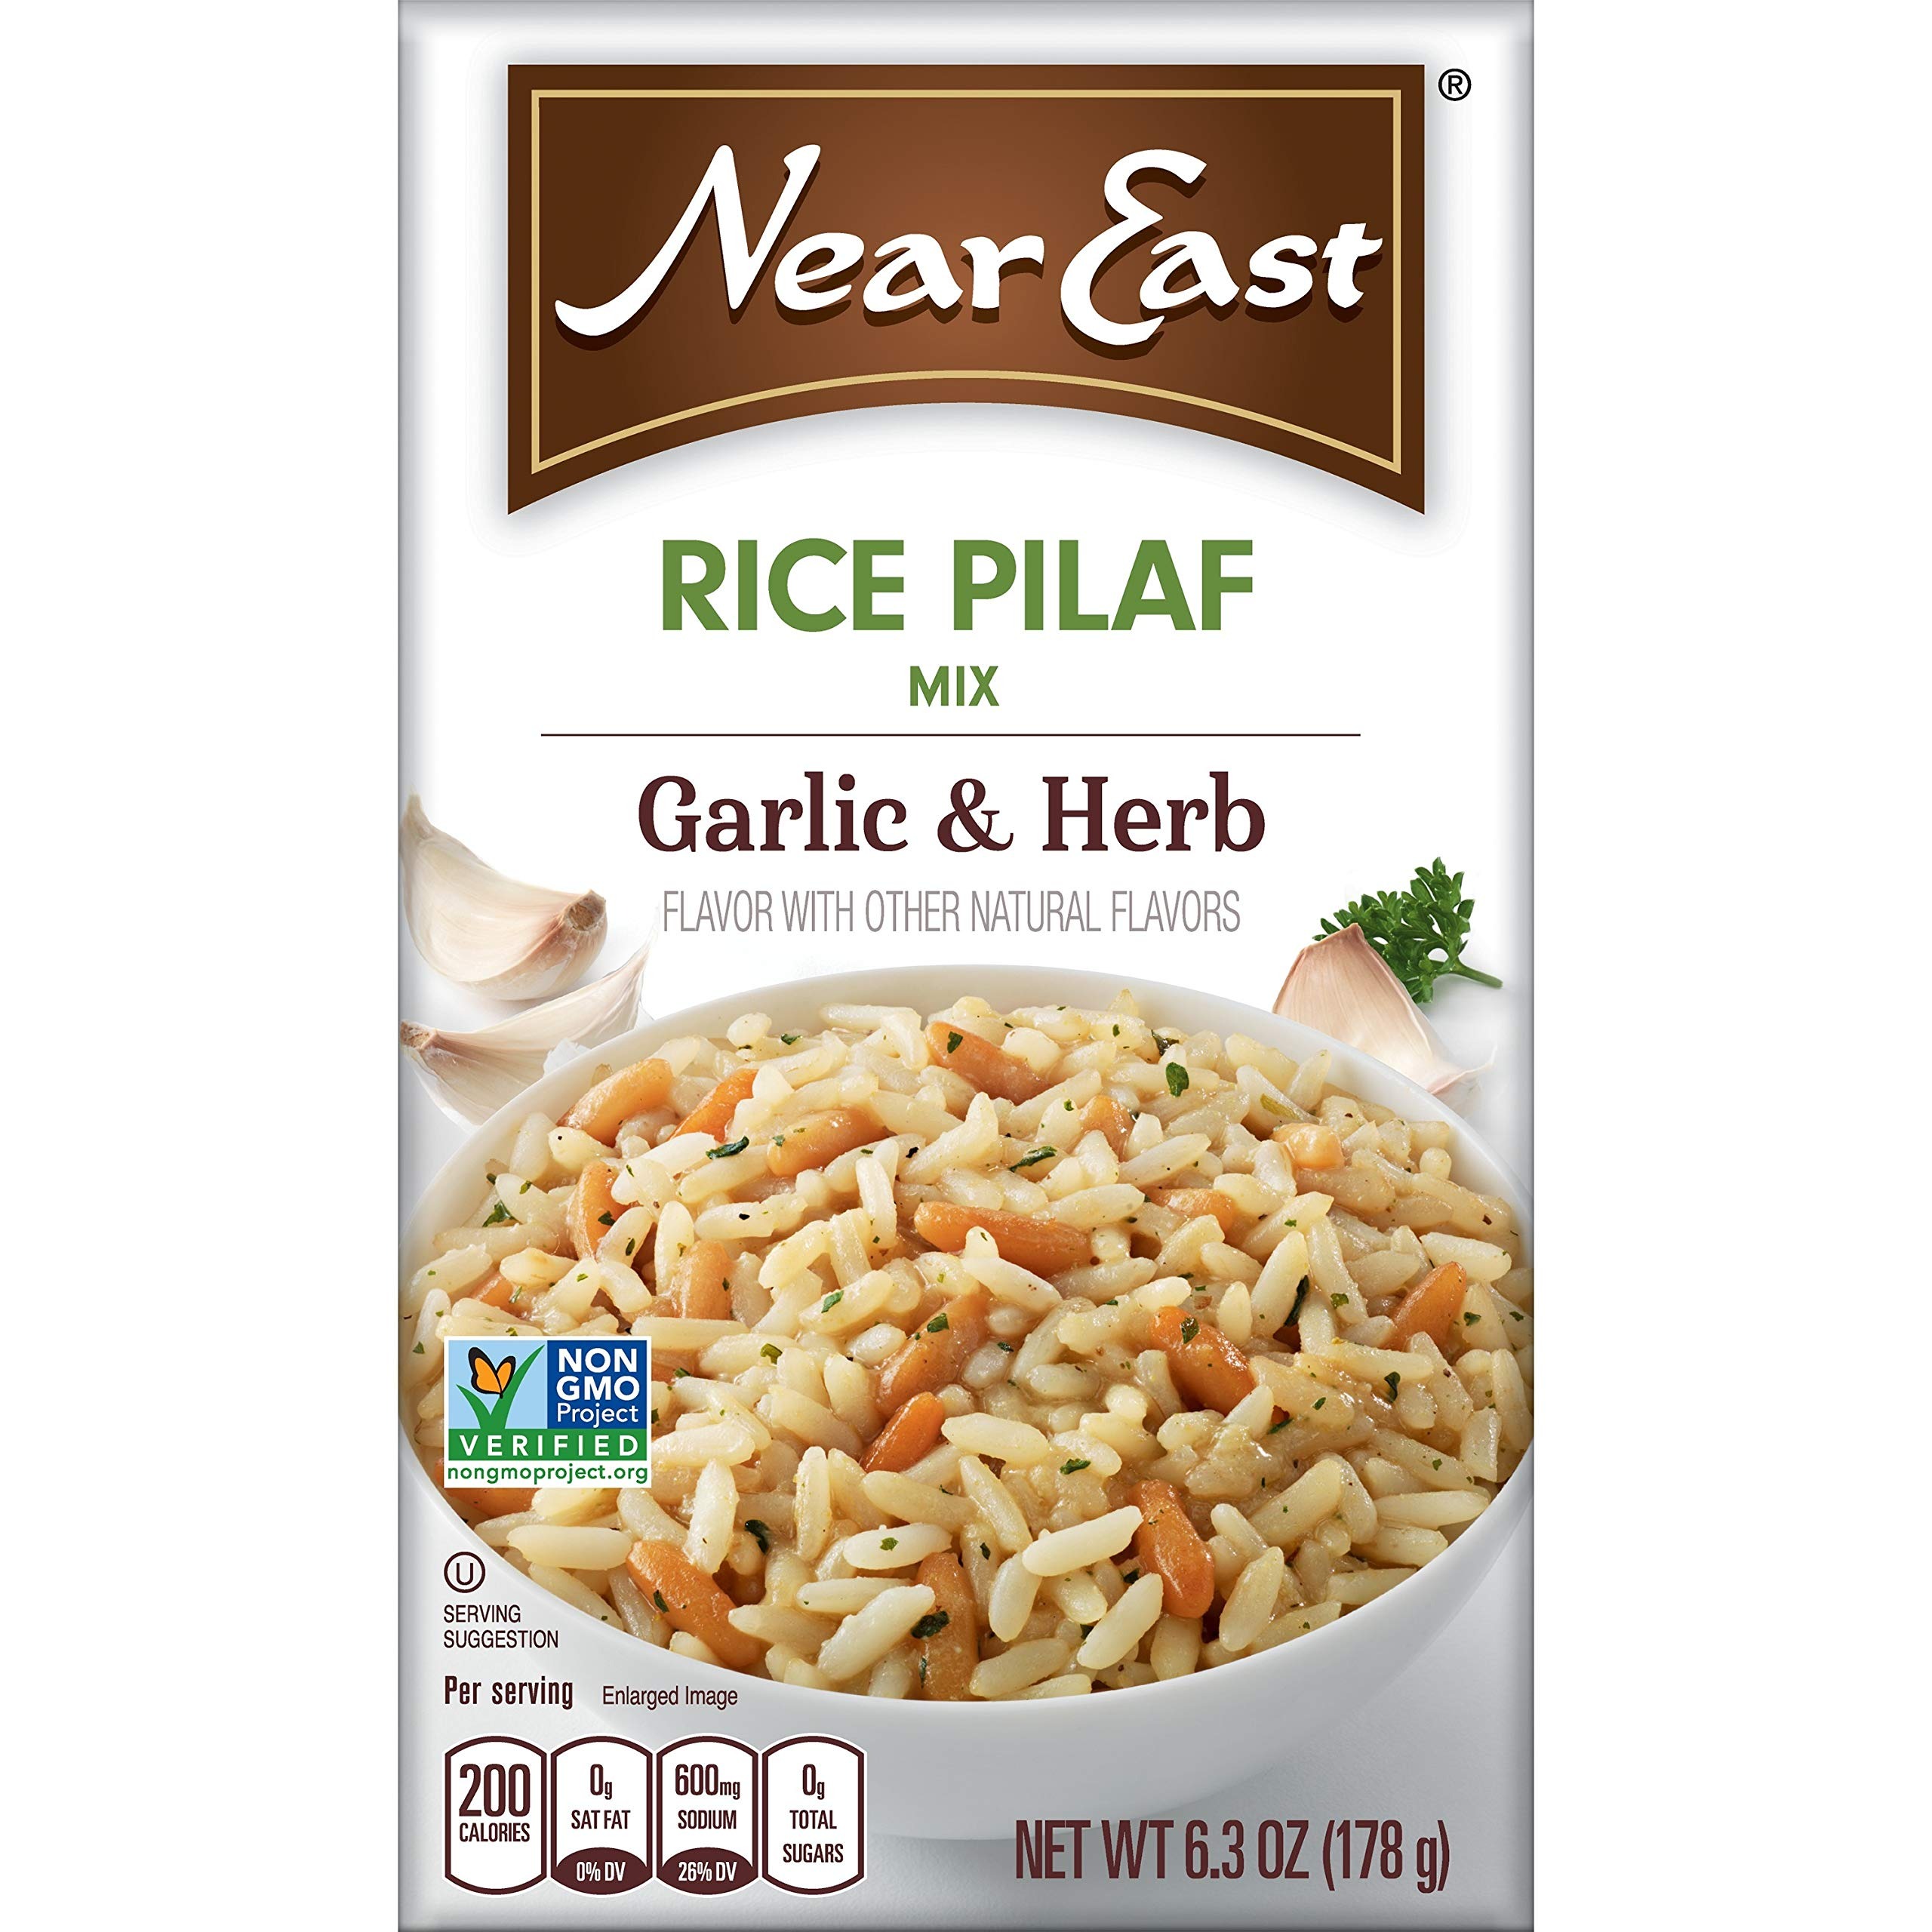
Item Name: Near East Quaker Rice Pilaf Mix, Garlic & Herb 6.3 oz (Pack of 12 Boxes)
Bullet Point 1: Savory blend of long grain rice, orzo made with wheat flour, onions, garlic, and parsley
Bullet Point 2: Made with 100% natural, certified kosher ingredients
Bullet Point 3: Cooks in under 30 minutes
Bullet Point 4: Separate seasoning packet contains a blend of herbs and spices to create for an authentic flavor from around the world
Bullet Point 5: Make tonight special by creating an exciting dish with your favorite Near East product. Visit our website's Recipe section to find a simply delicious dish
Value: 75.6
Unit: Ounce

Price: 18.23